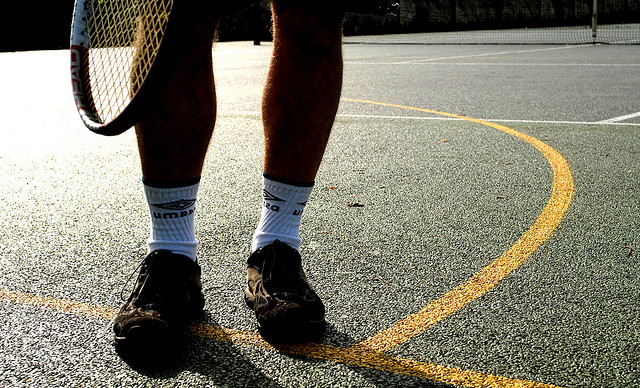
user: Given an image and a question. Answer the question in a short answer. Question: For what reason the yellow colored lines are painted? Short Answer:
assistant: boundary